Ugo da Carpi

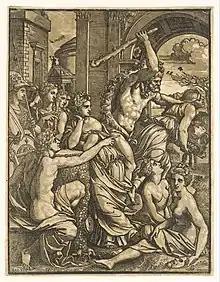
"Hercules chasing Avarice from the Temple of the Muses", after Peruzzi

Over the years Ugo reproduced designs by numerous artists, including Raphael, Baldassare Peruzzi, and Parmigianino. According to Vasari, Ugo da Carpi even taught the print-making process to Parmigianino. The majority of Ugo's carvings are copies or reproductions of other works. Although Ugo's works are interpretations and not exact copies, it is unlikely that Ugo invented the design for many of his woodcuts. In all surviving prints and inscriptions, Ugo has signed the work as "the cutter" or "the printer," speaking to his focus on copying other works. However, this was not uncommon, since replicating other artistis' work was the focus of the engraving and printing communities at this time.